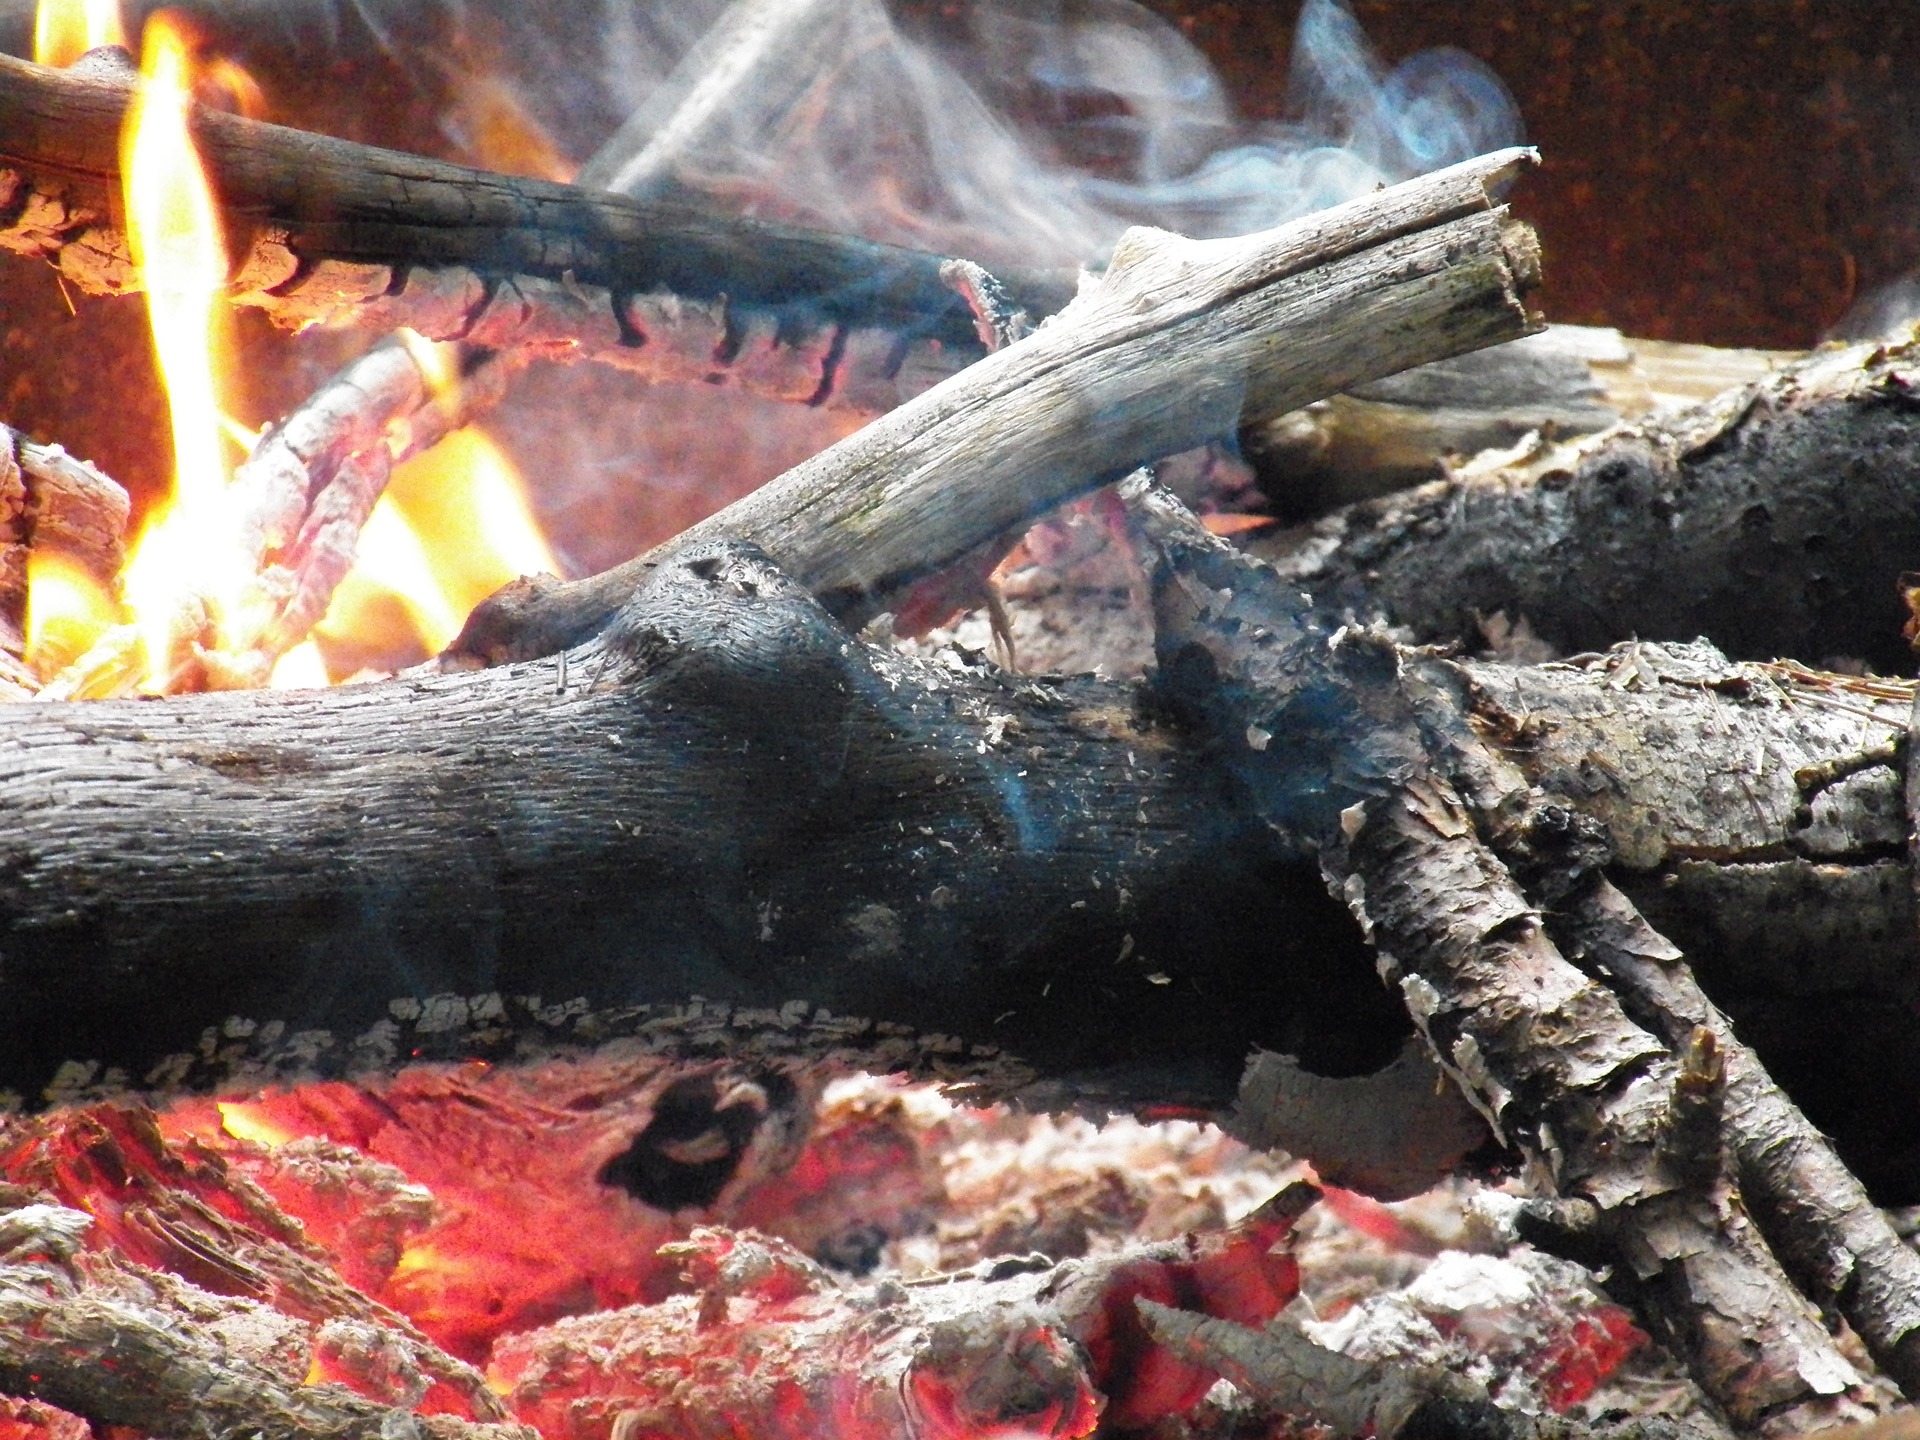
wood, food, cooking, flame, fireplace, firewood, ash, grill, burn, ember, picnic, outdoors, burning, flames, embers, geological phenomenon